Guangxi Minzu University

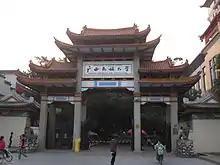
Entrance gate on the campus of Guangxi Minda

Guangxi Minda has a student body of approximately 16,000, with 33 undergraduate majors ranging from the arts and economics to science and engineering.